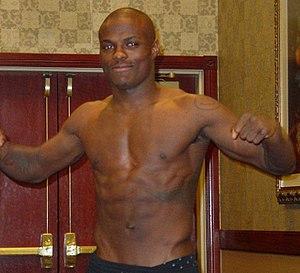
Peter Quillin est un boxeur américain né le 22 juin 1983 à Chicago, Illinois. Il grandit à Grand Rapids, Michigan.